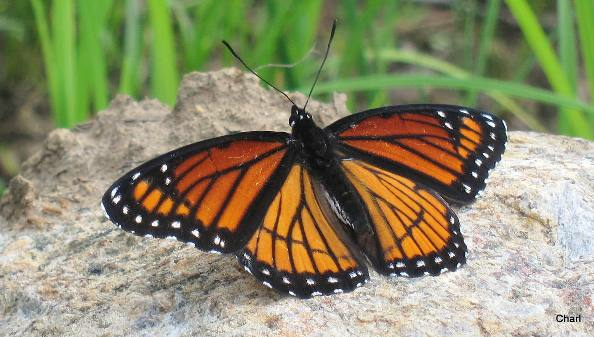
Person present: No